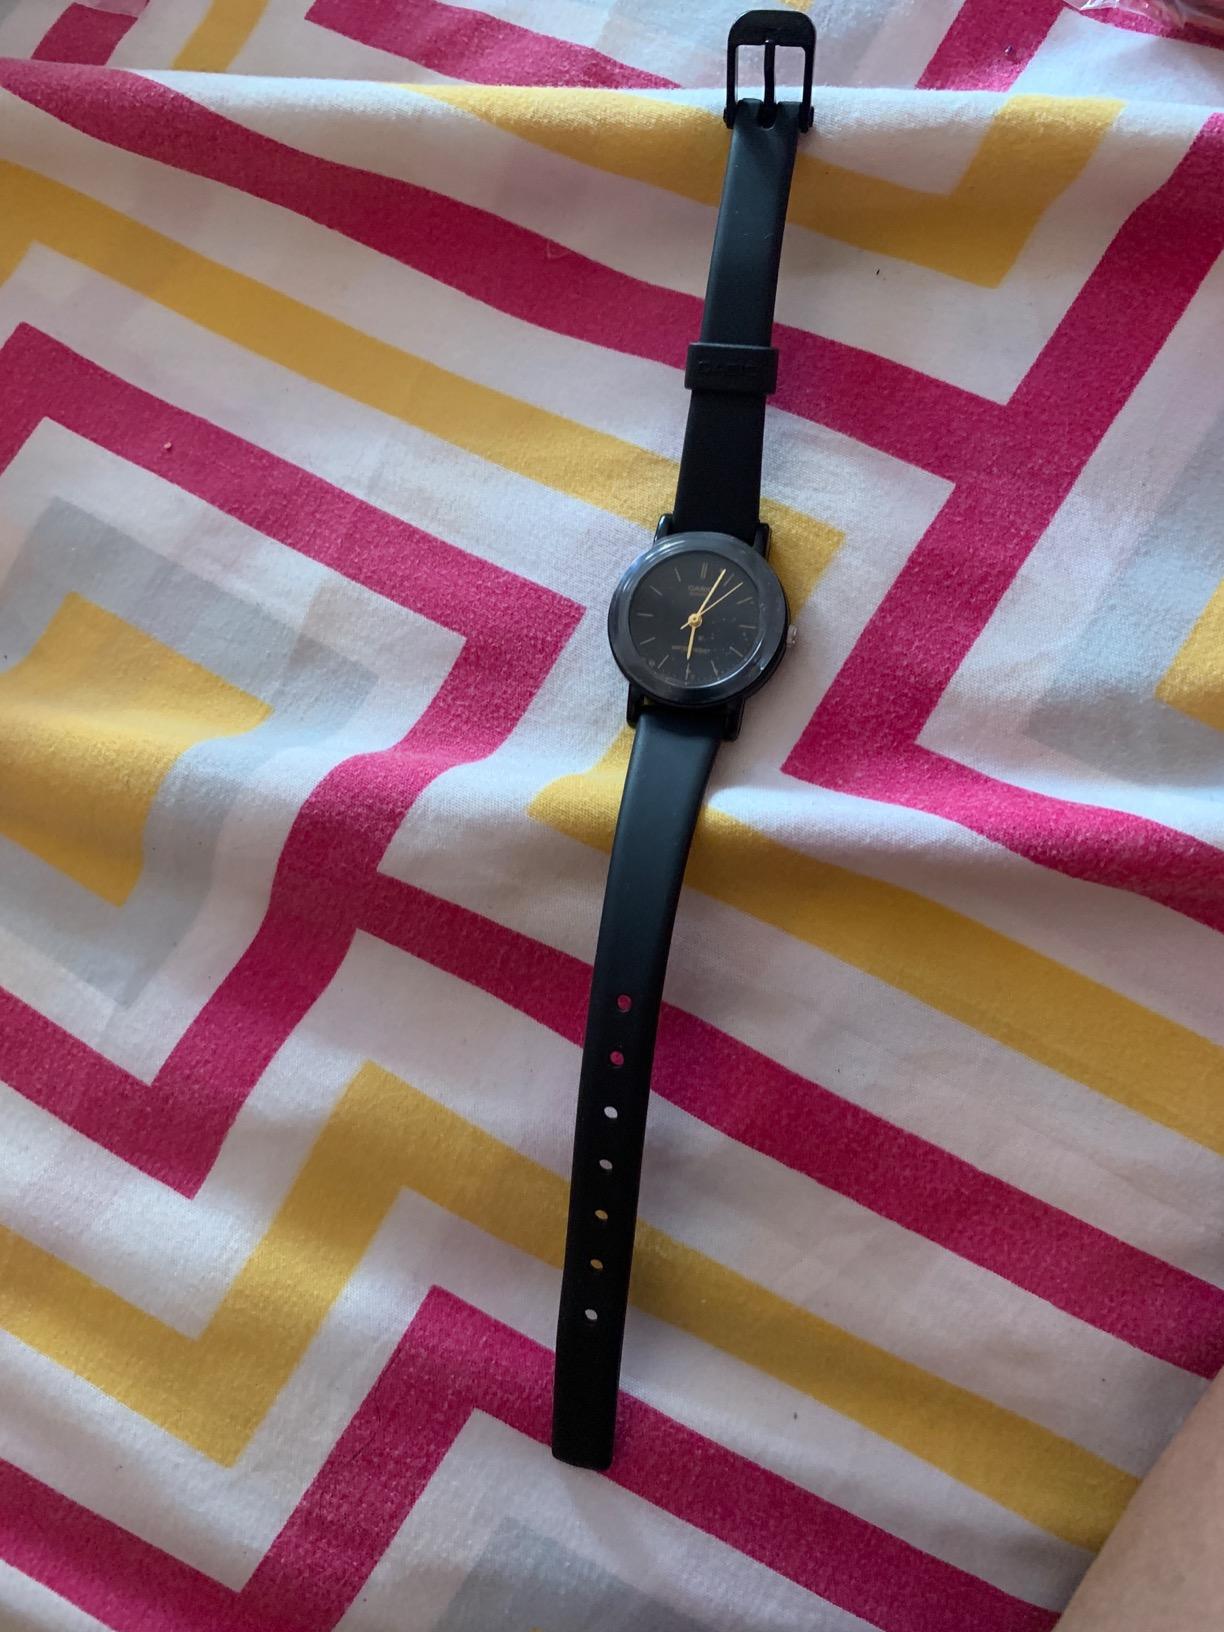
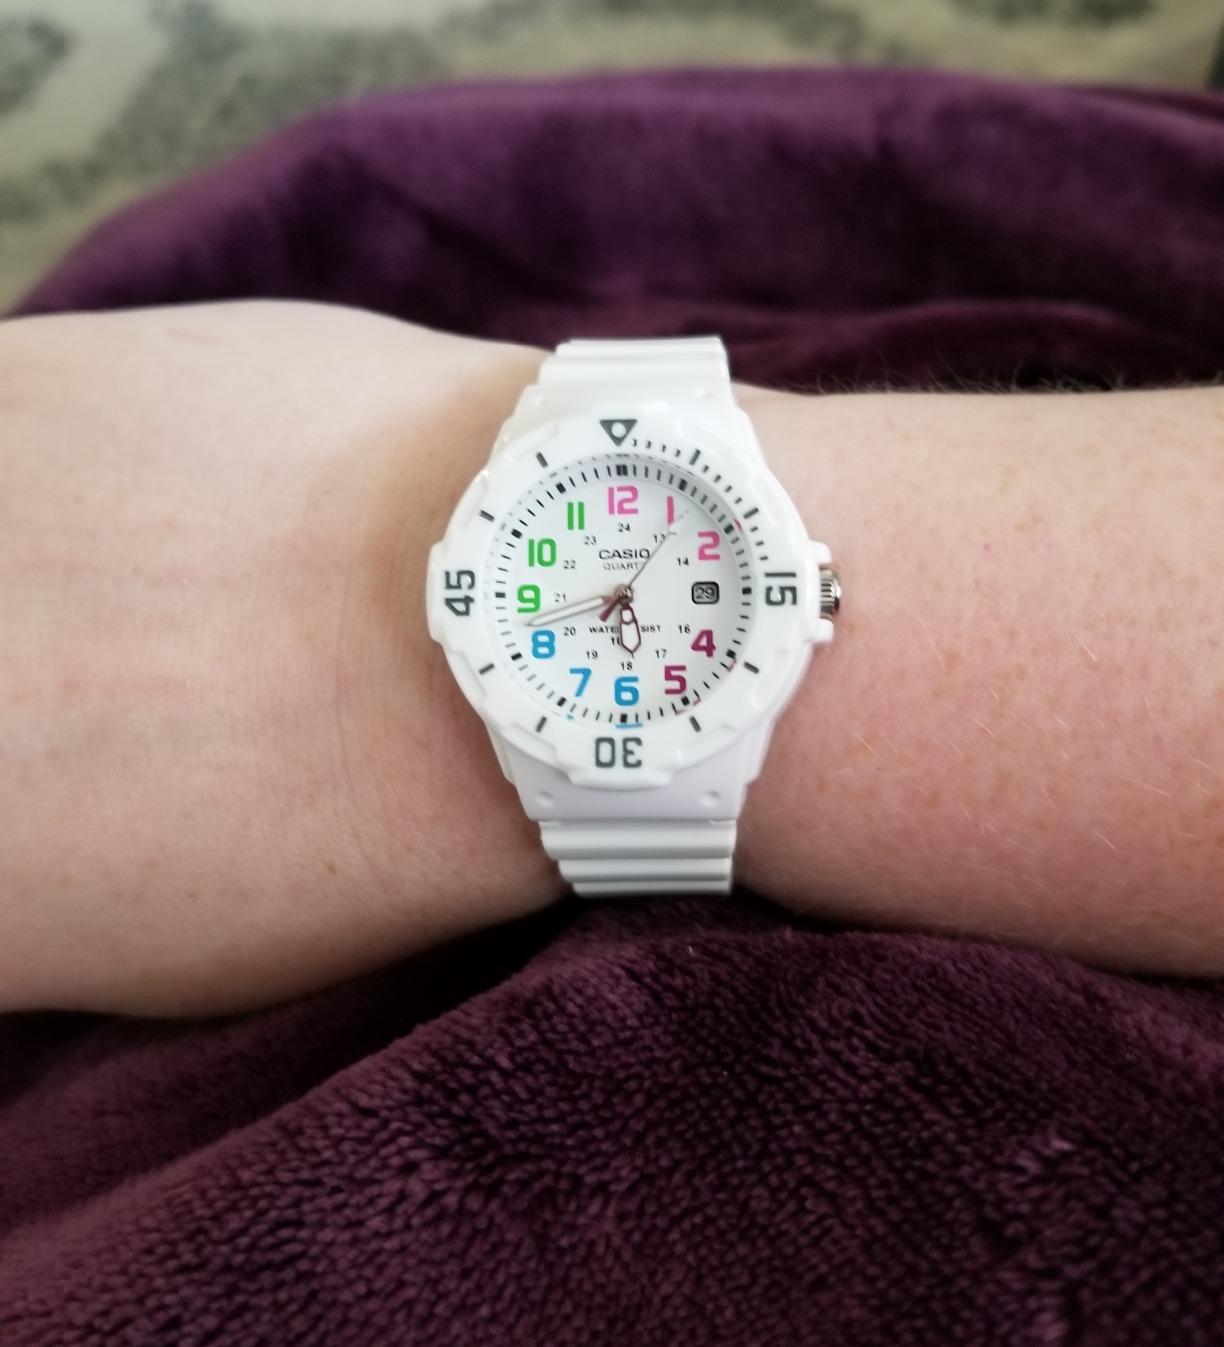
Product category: accessories_watch
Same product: no